Answer in natural language. Considering the relative positions, is artistic colourful white paper drawing scenario (highlighted by a green box) above or below Laptop (highlighted by a red box)? Choose between the following options: below or above
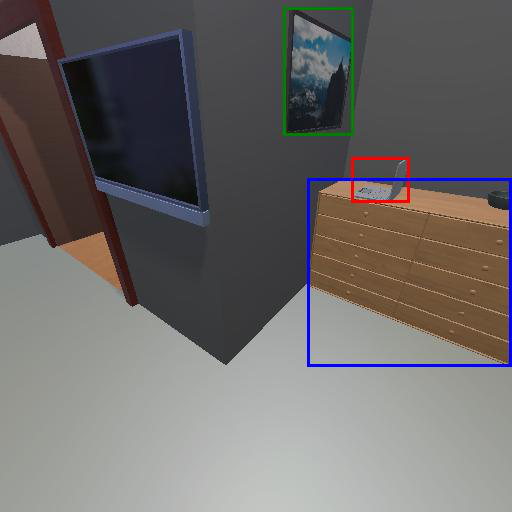
<answer>below</answer>